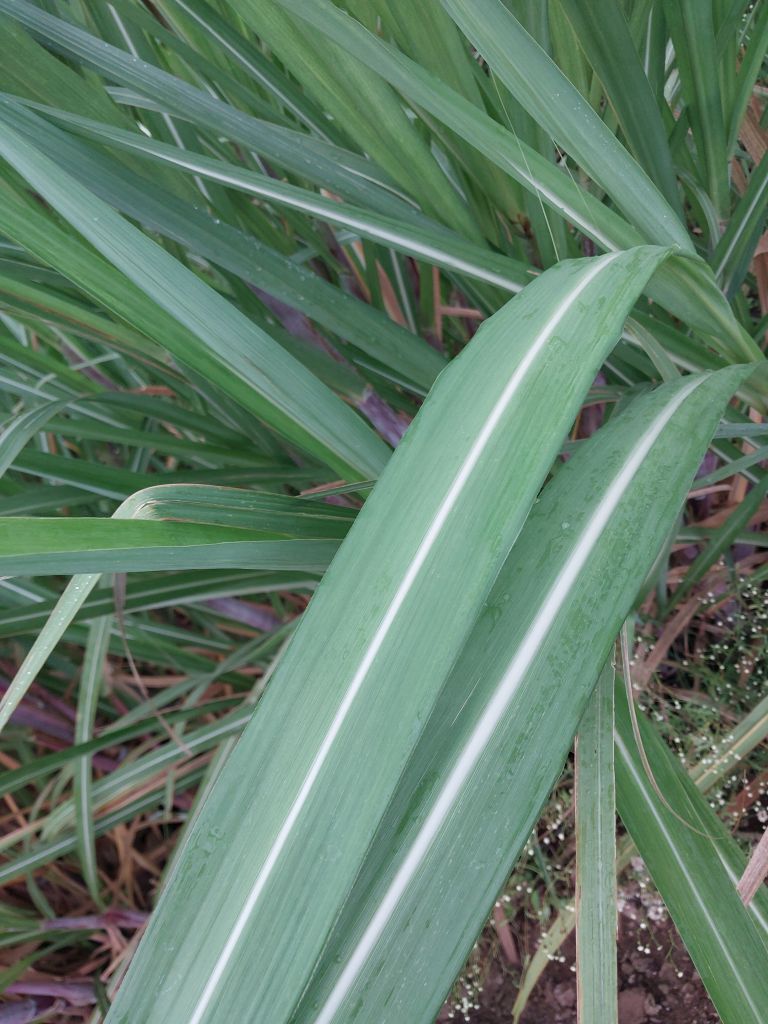
Label: Healthy